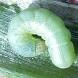
Crop: Onion
Condition: caterpillar-p